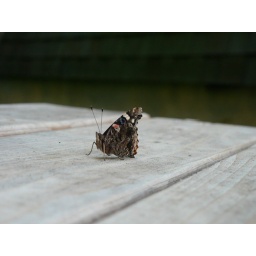
This butterfly was flying around my backyard. I caught him resting on the deck.